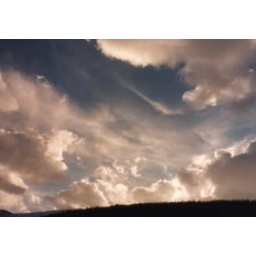
Breckenridge clouds and sky Colorado photo by Ali Frederick Colorado Green Living